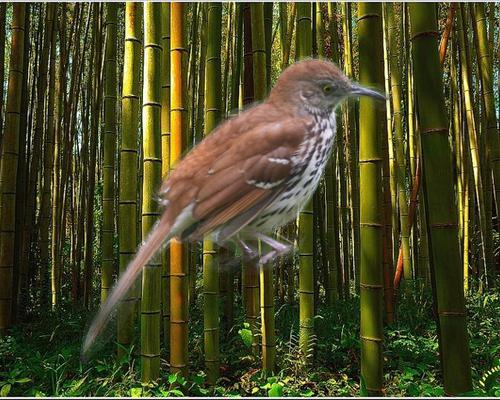
Bird species: Brown_Thrasher
Bird type: landbird
Background: land